Ada Lovelace

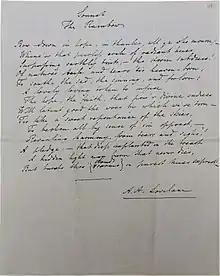
Sonnet titled "The Rainbow" in Lovelace's own hand (Somerville College)

From 1832, when she was seventeen, her mathematical abilities began to emerge, and her interest in mathematics dominated the majority of her adult life. Her mother's obsession with rooting out any of the insanity of which she accused Byron was one of the reasons that Ada was taught mathematics from an early age. She was privately educated in mathematics and science by William Frend, William King, and Mary Somerville, the noted 19th-century researcher and scientific author. In the 1840s, the mathematician Augustus De Morgan extended her "much help in her mathematical studies" including study of advanced calculus topics including the "numbers of Bernoulli" (that formed her celebrated algorithm for Babbage's Analytical Engine). In a letter to Lady Byron, De Morgan suggested that Ada's skill in mathematics might lead her to become "an original mathematical investigator, perhaps of first-rate eminence".